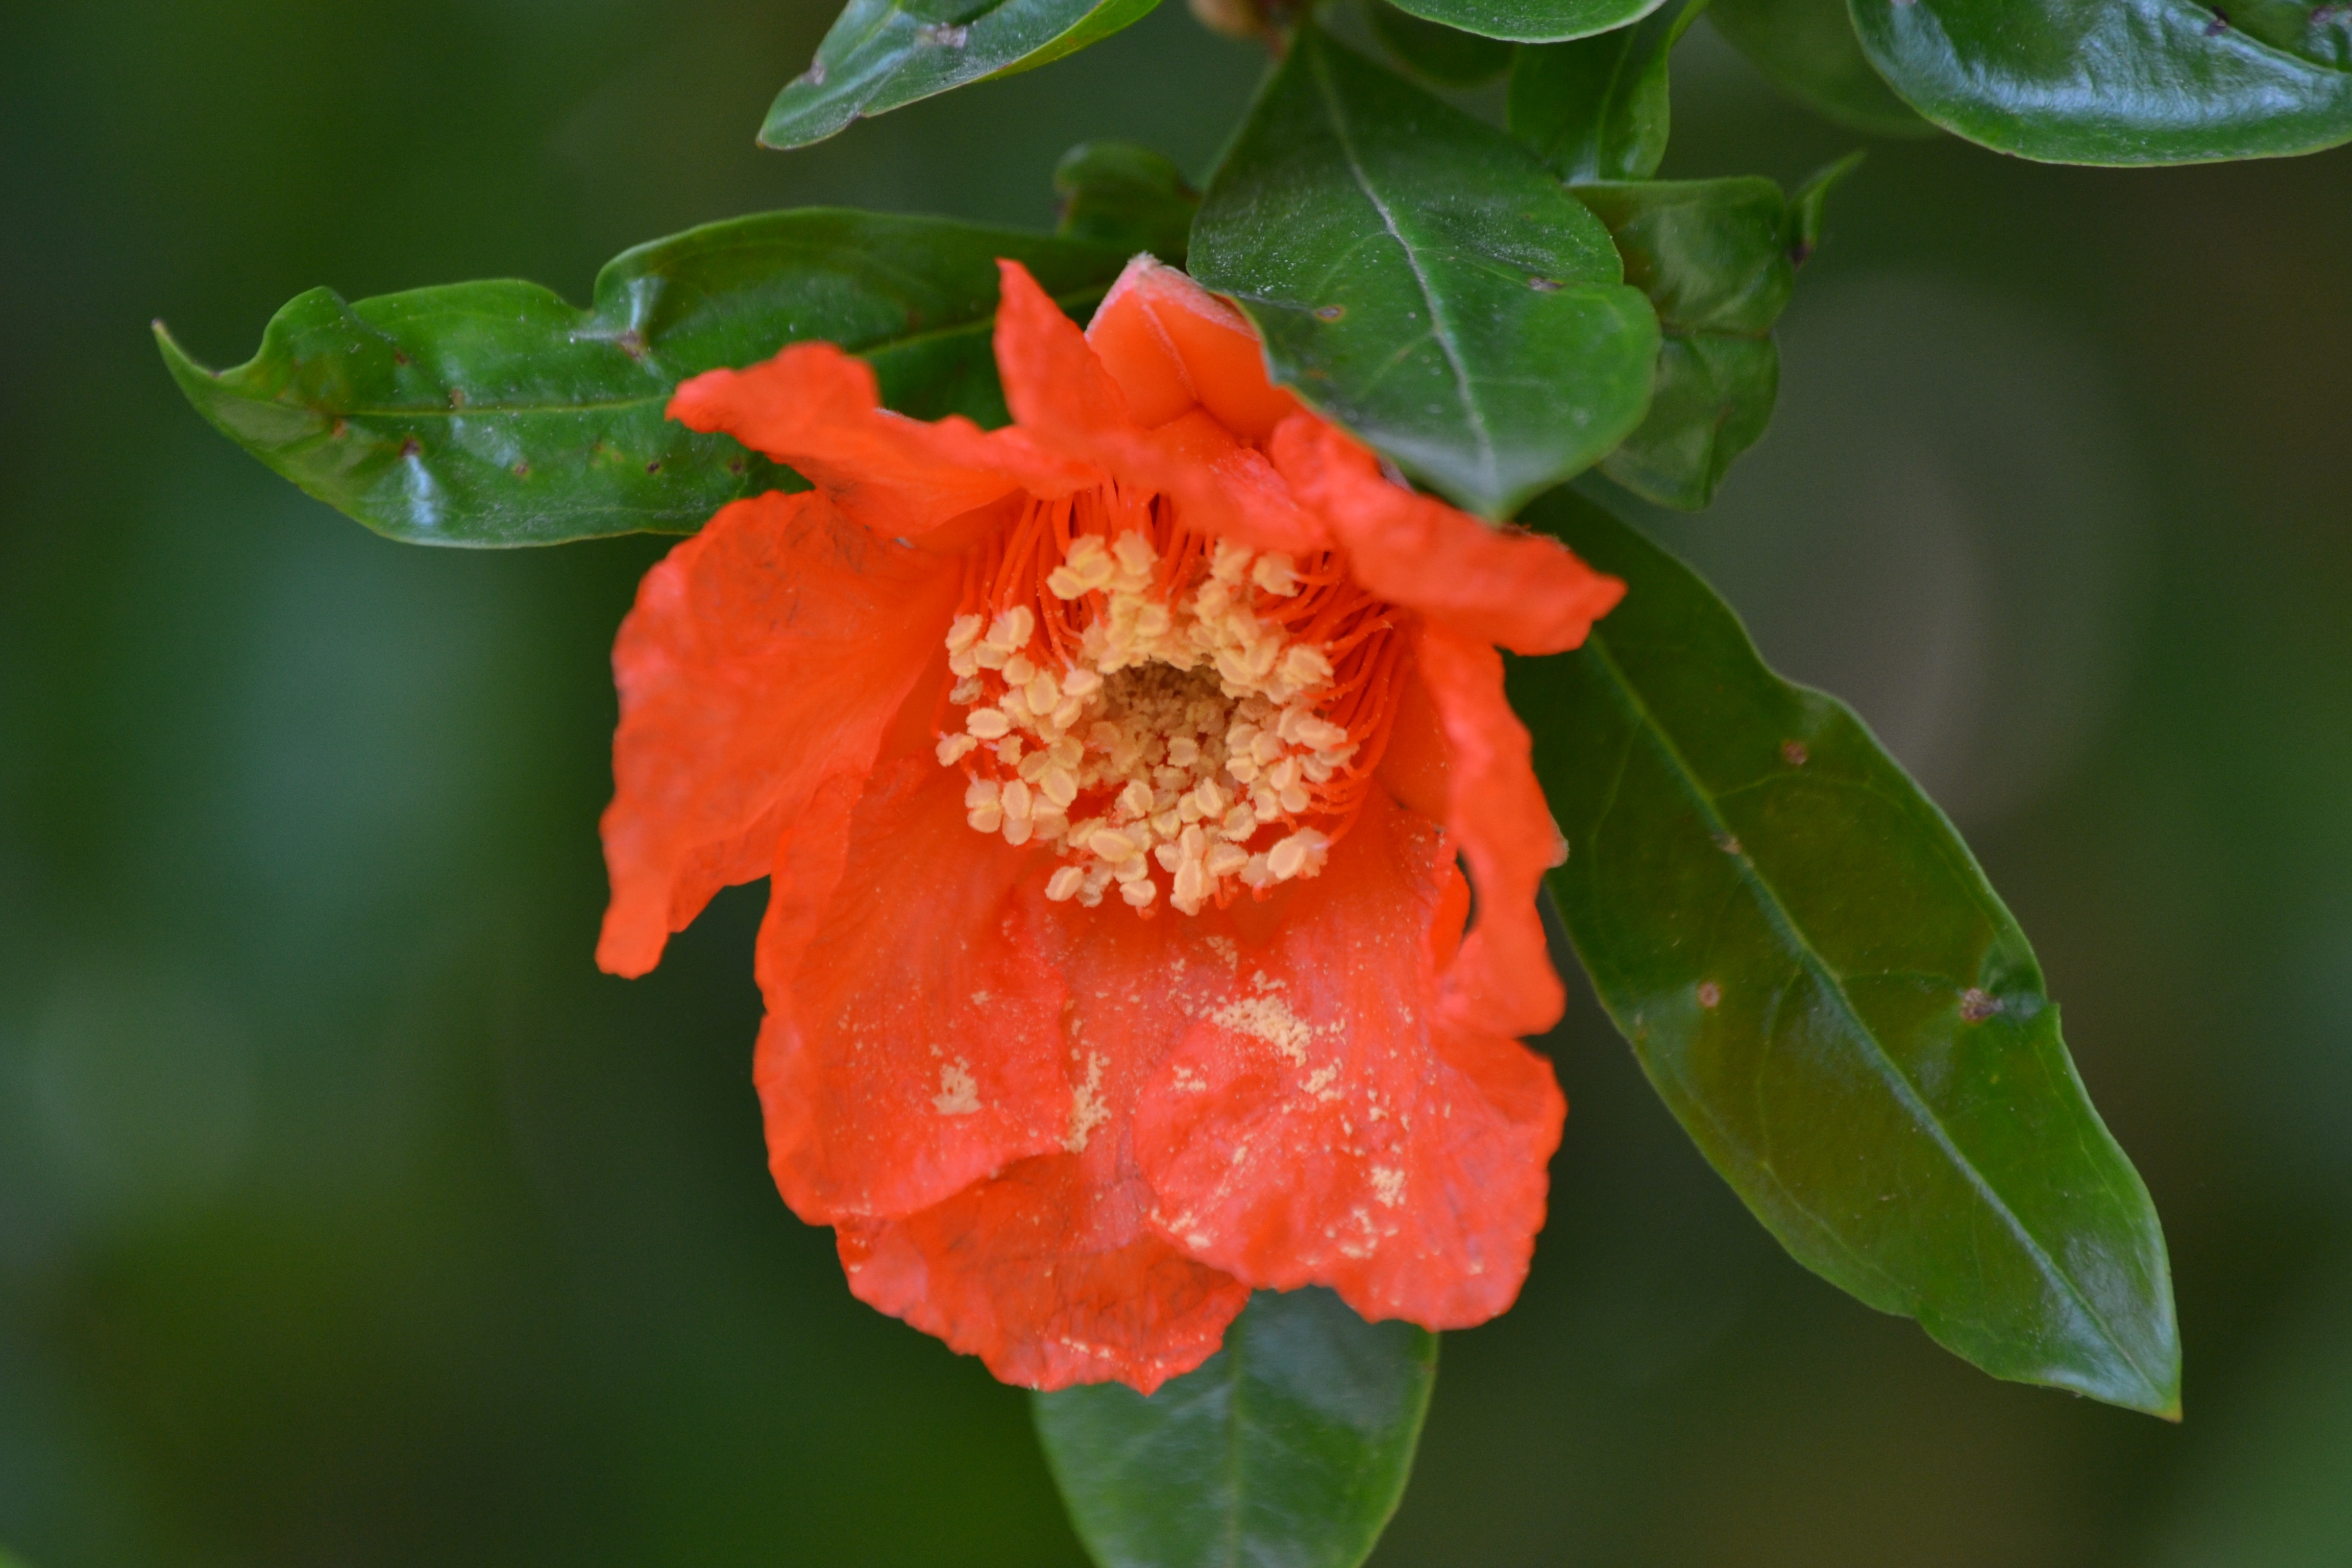
plant, leaf, flower, orange, produce, botany, flora, pomegranate, shrub, macro photography, flowering plant, land plant